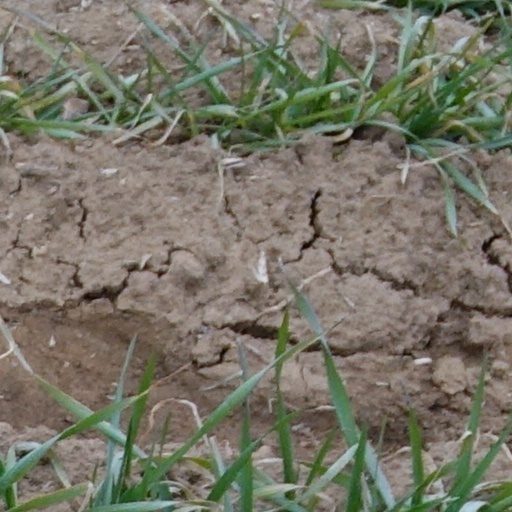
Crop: wheat